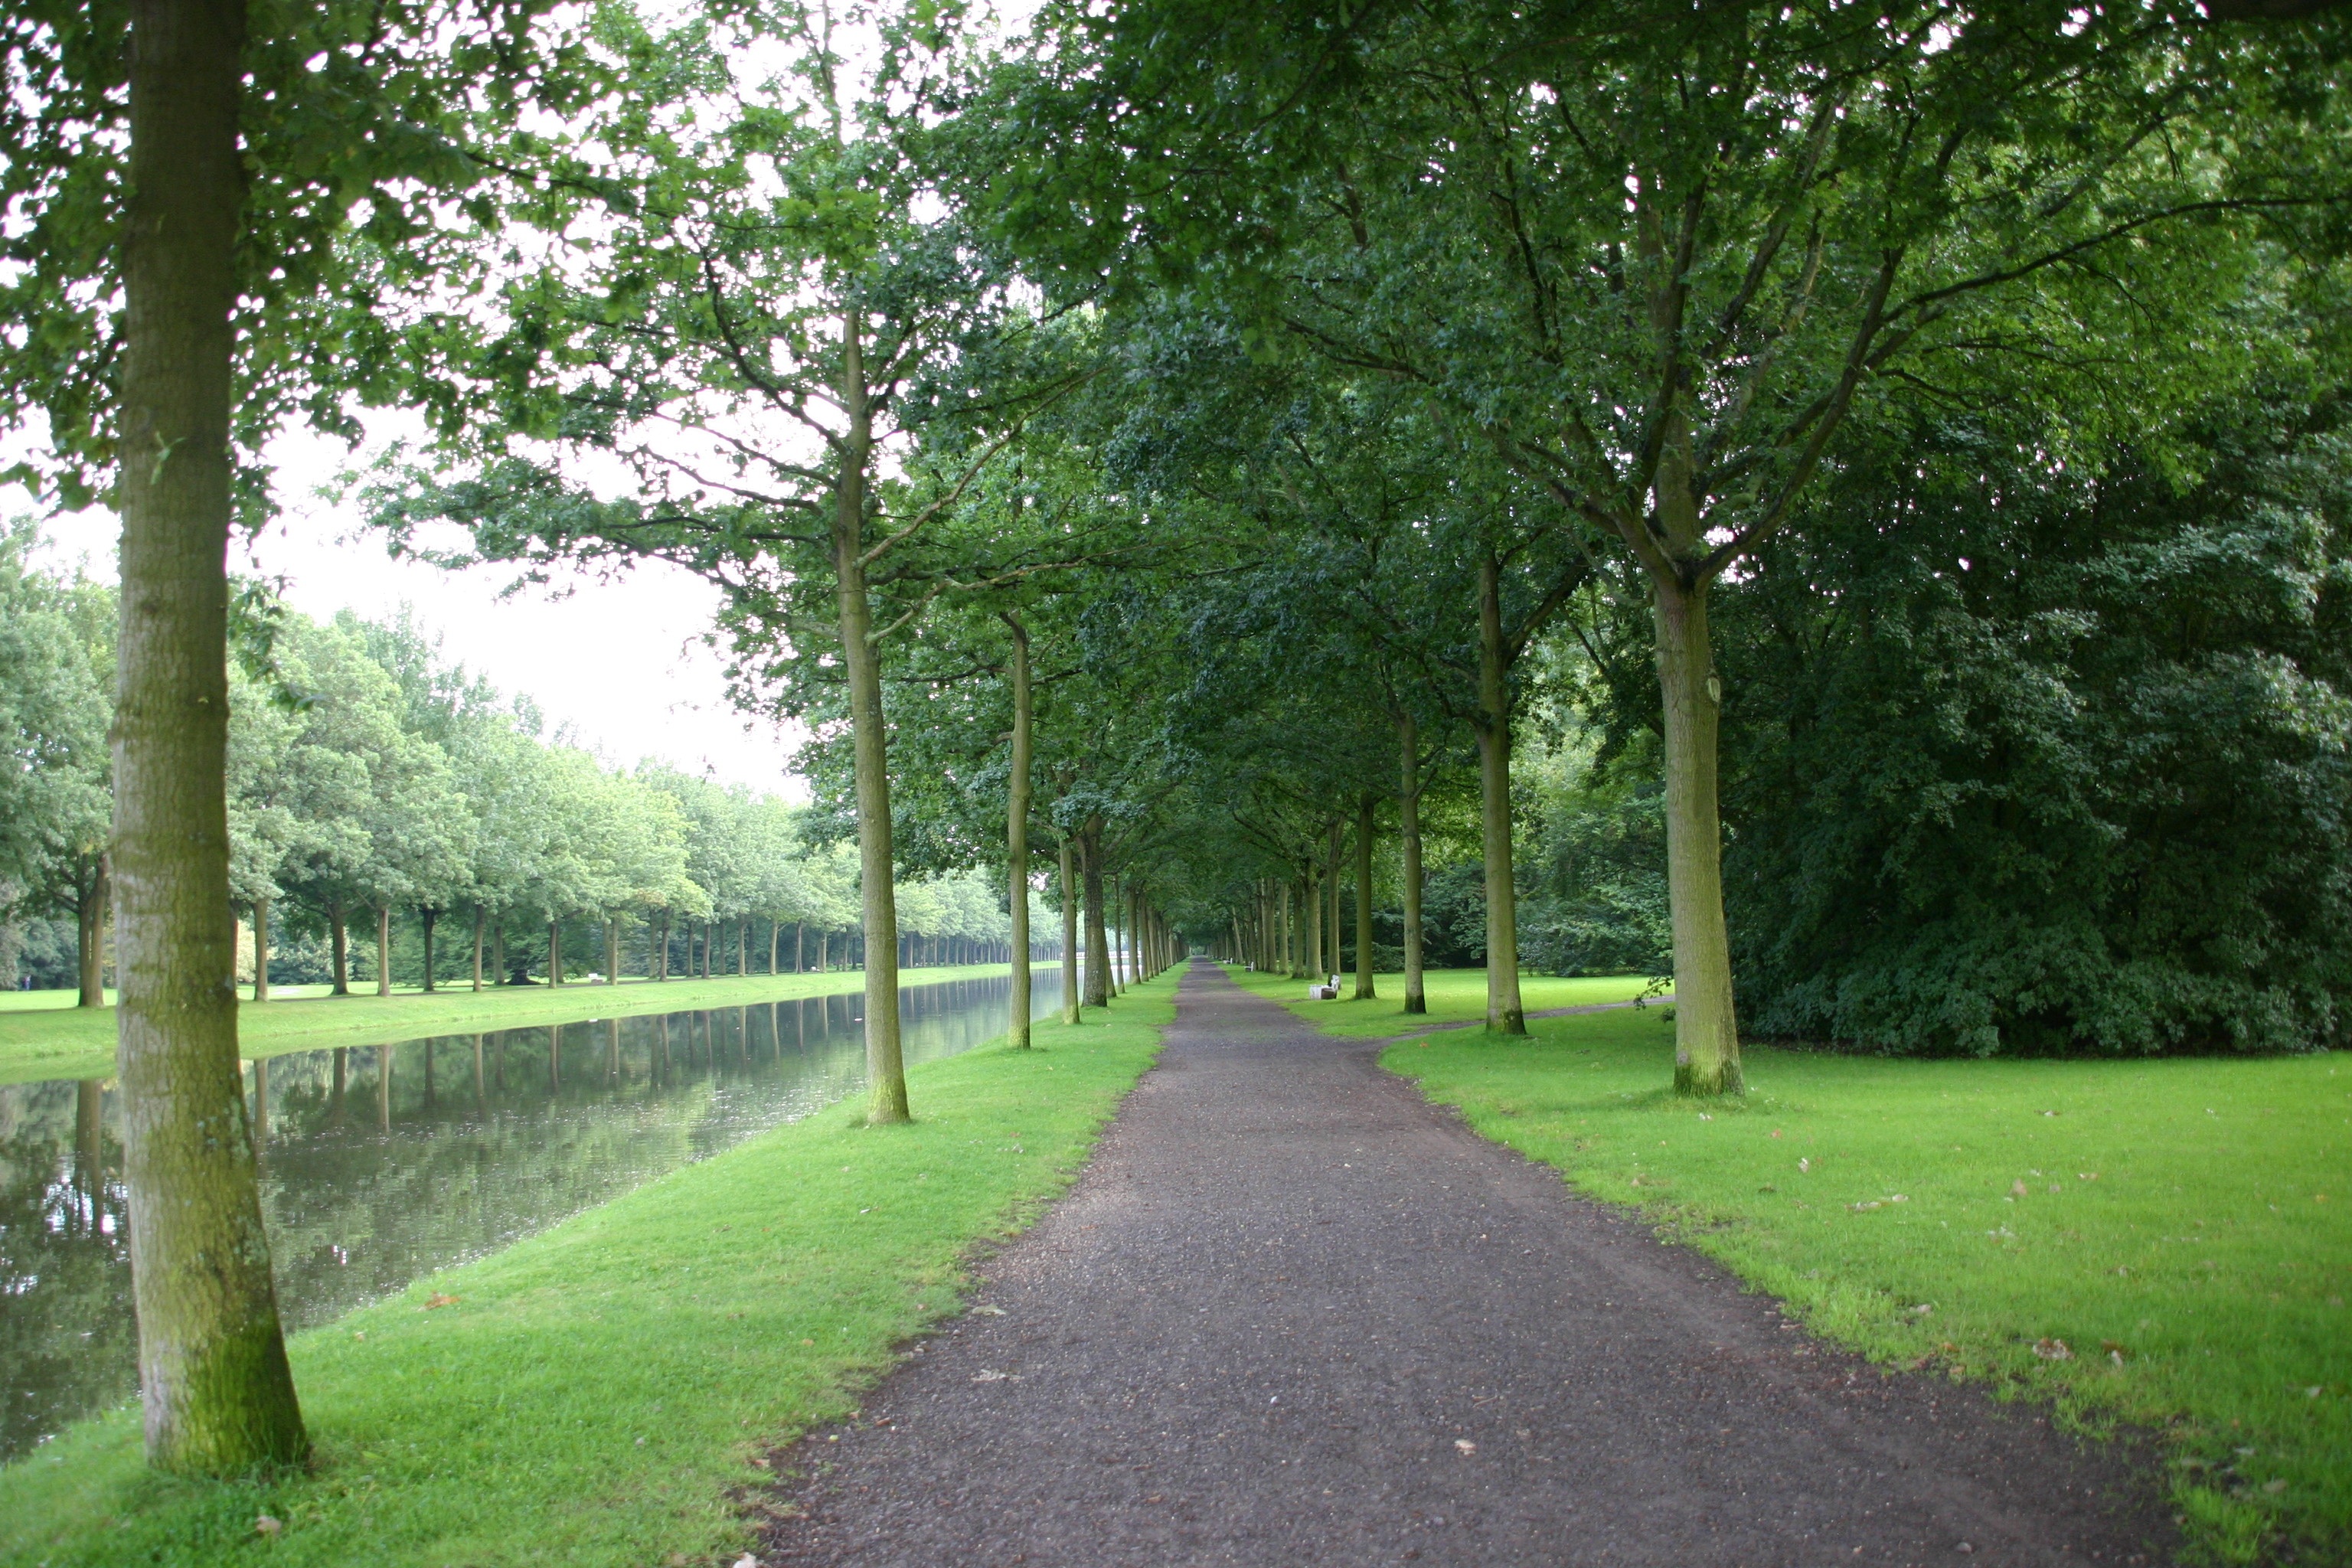
tree, water, nature, grass, wilderness, bench, lawn, meadow, recreation, wild, green, park, peace, garden, waterway, stroll, sunday, common, estate, woodland, yard, outdoor recreation, woody plant